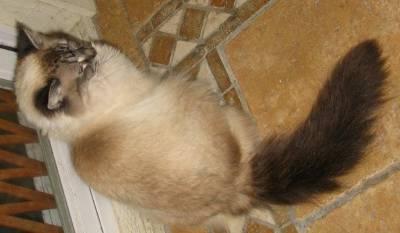
cat